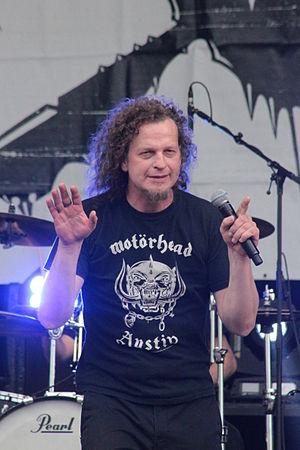
Denis Belanger, Voivod, Hellfest 2013, Fr-44-Clisson.